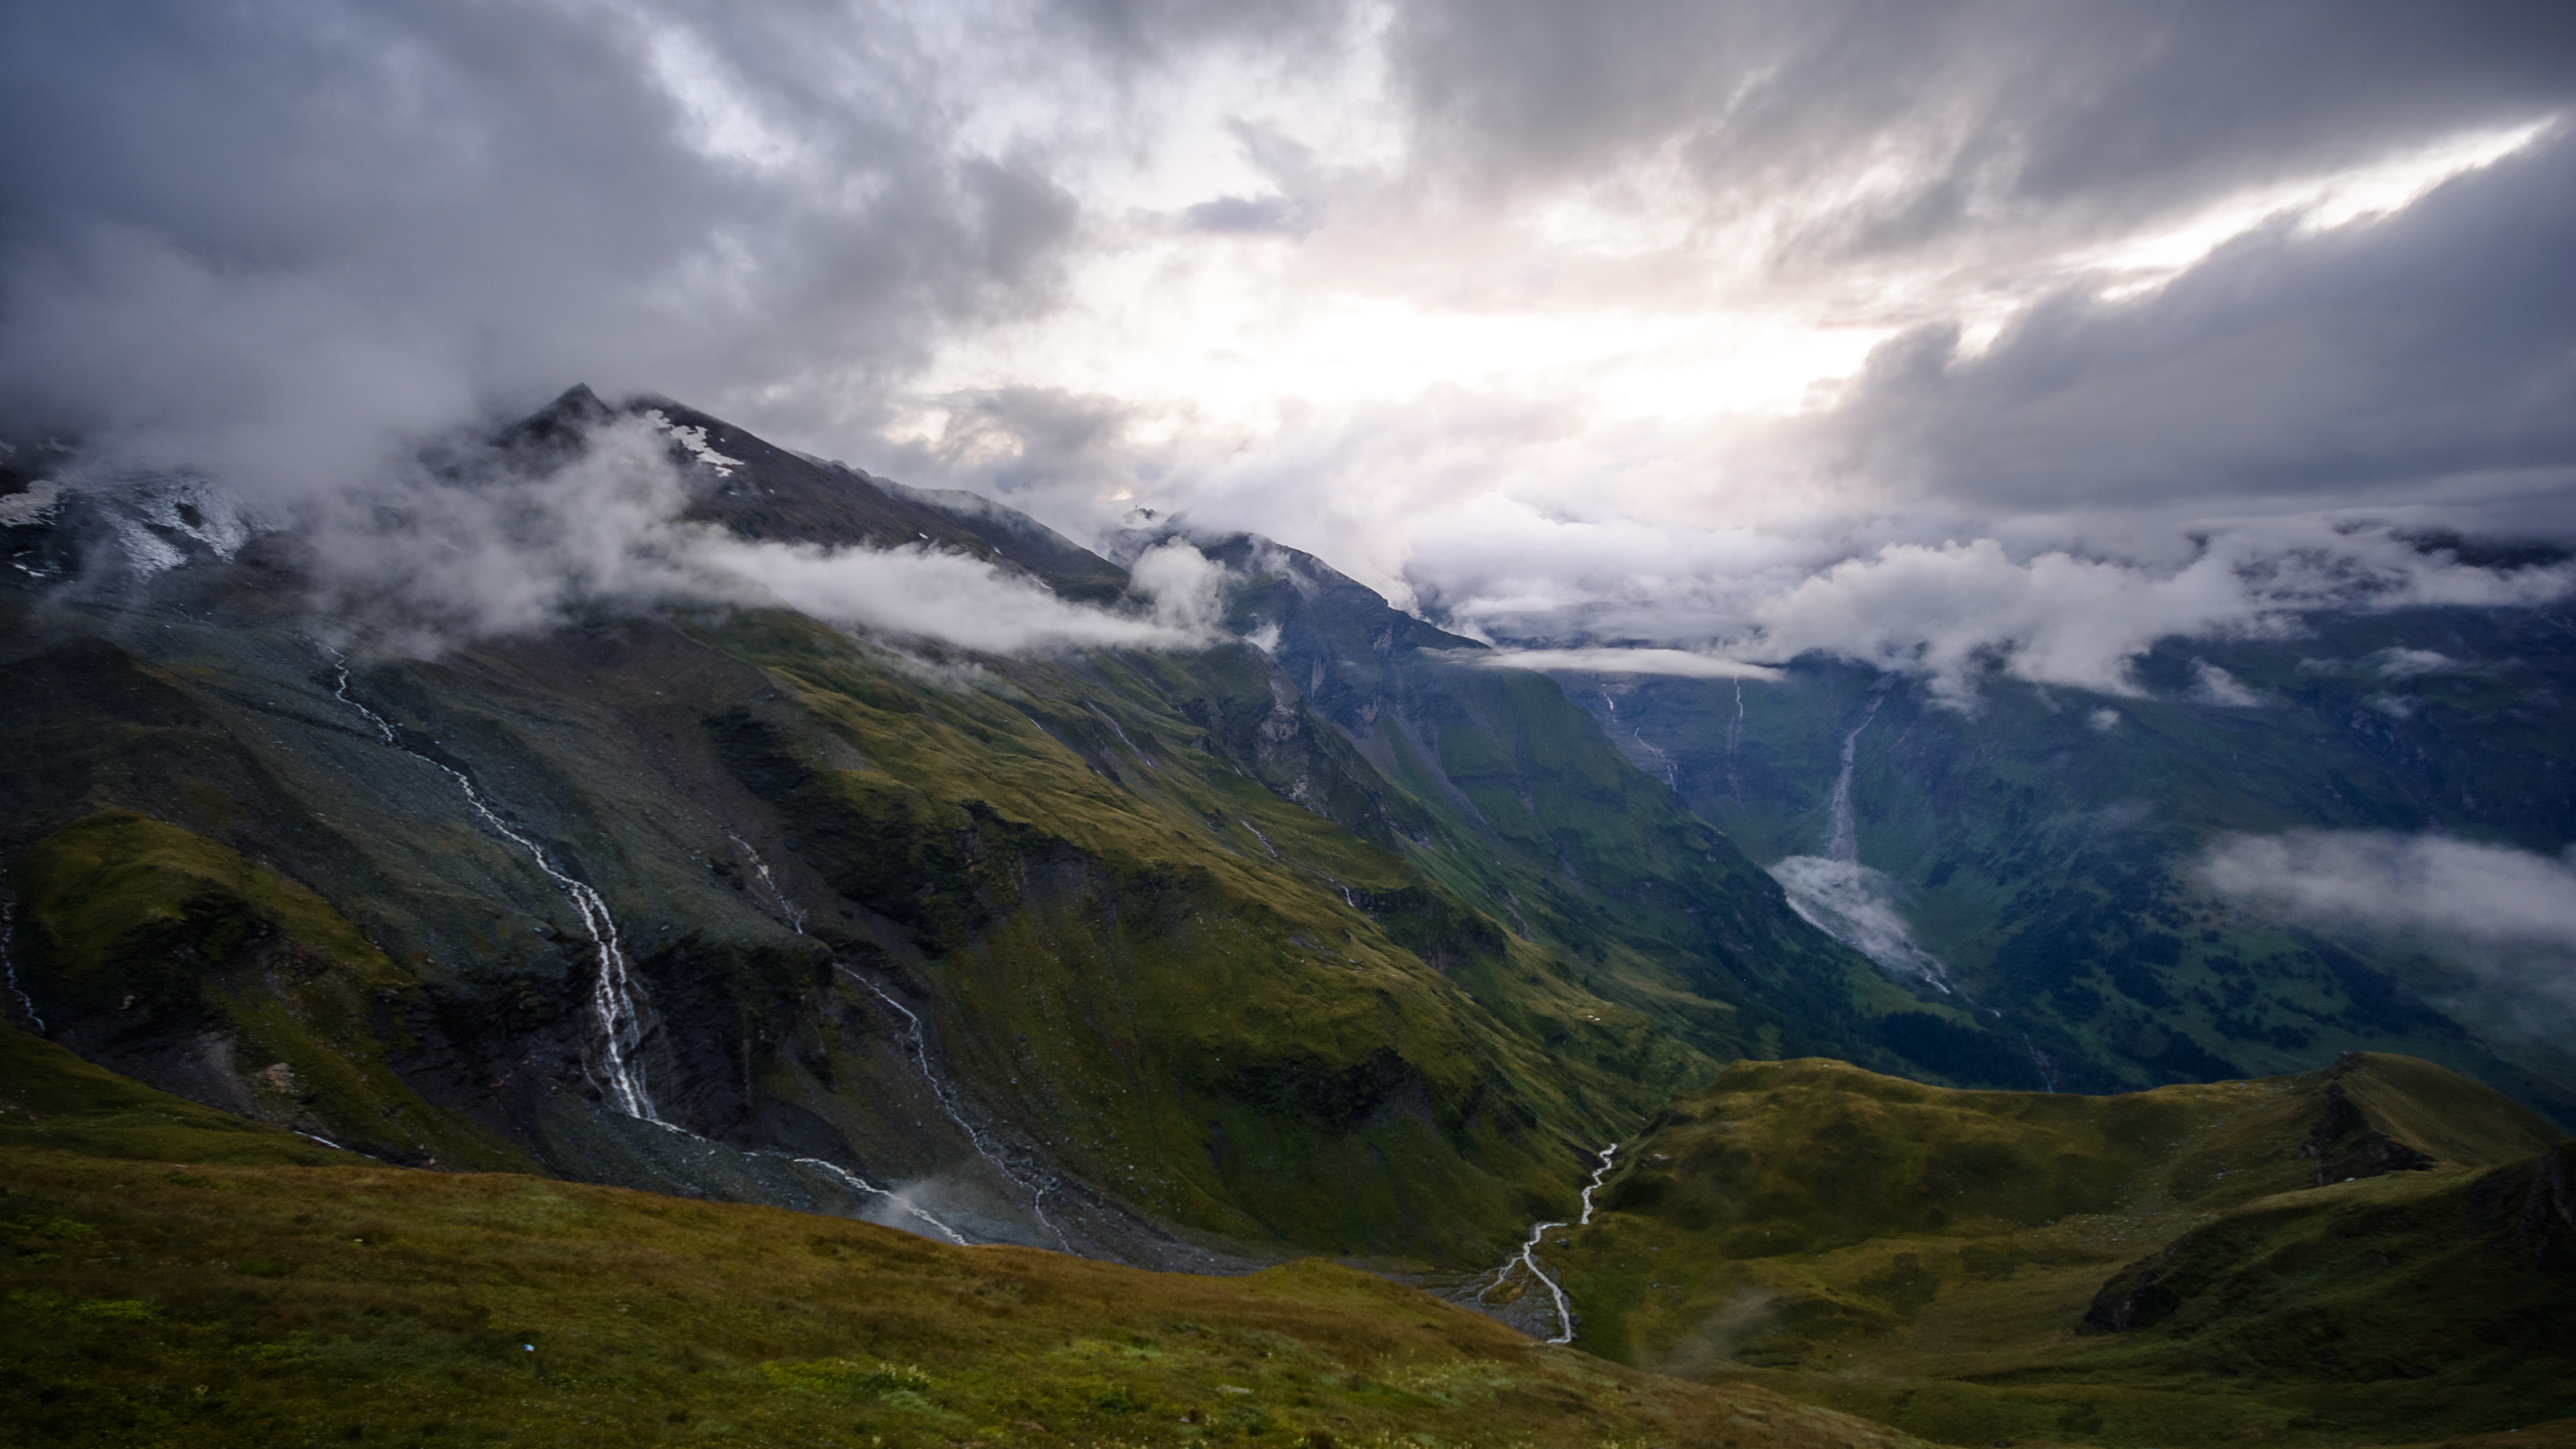
landscape, nature, wilderness, mountain, cloud, sky, hill, valley, mountain range, weather, fjord, highland, ridge, alps, plateau, berge, fell, loch, pass, osterreich, landform, grosglockner, mountain pass, geographical feature, atmospheric phenomenon, mountainous landforms